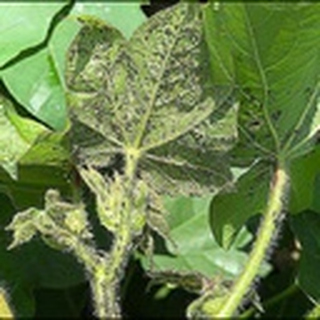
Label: cotton_aphids